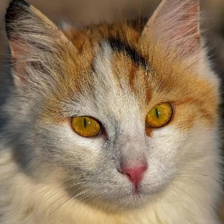
Label: animals